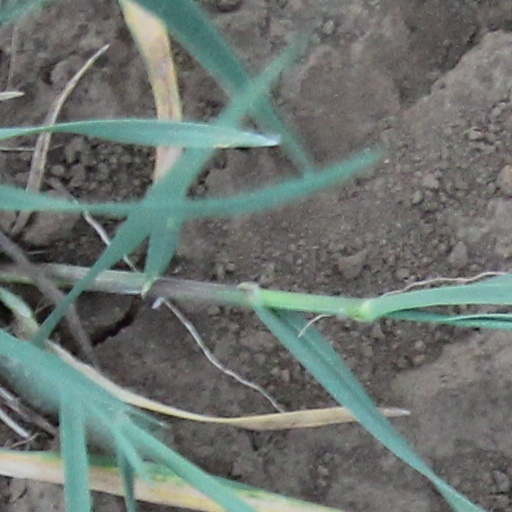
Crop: wheat